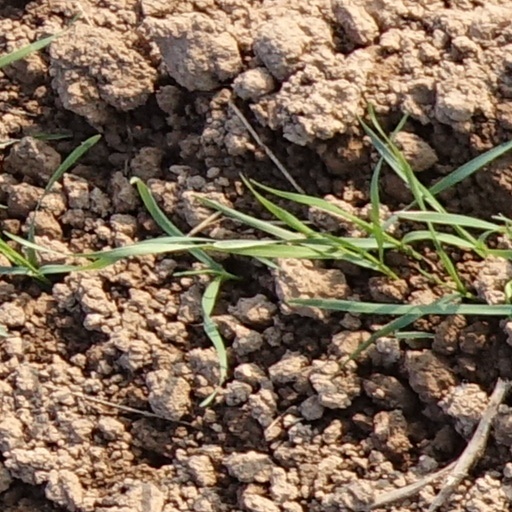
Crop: wheat